Sky position (RA, Dec in degrees): 216.283, 14.544
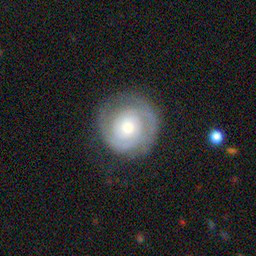
Galaxy morphology: Unbarred Tight Spiral Galaxies